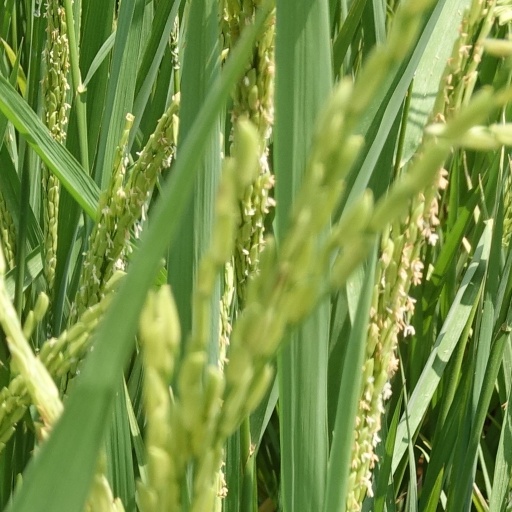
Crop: rice